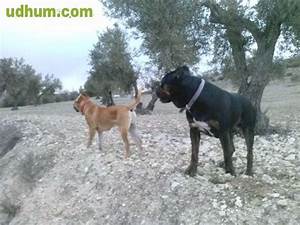
Label: cane